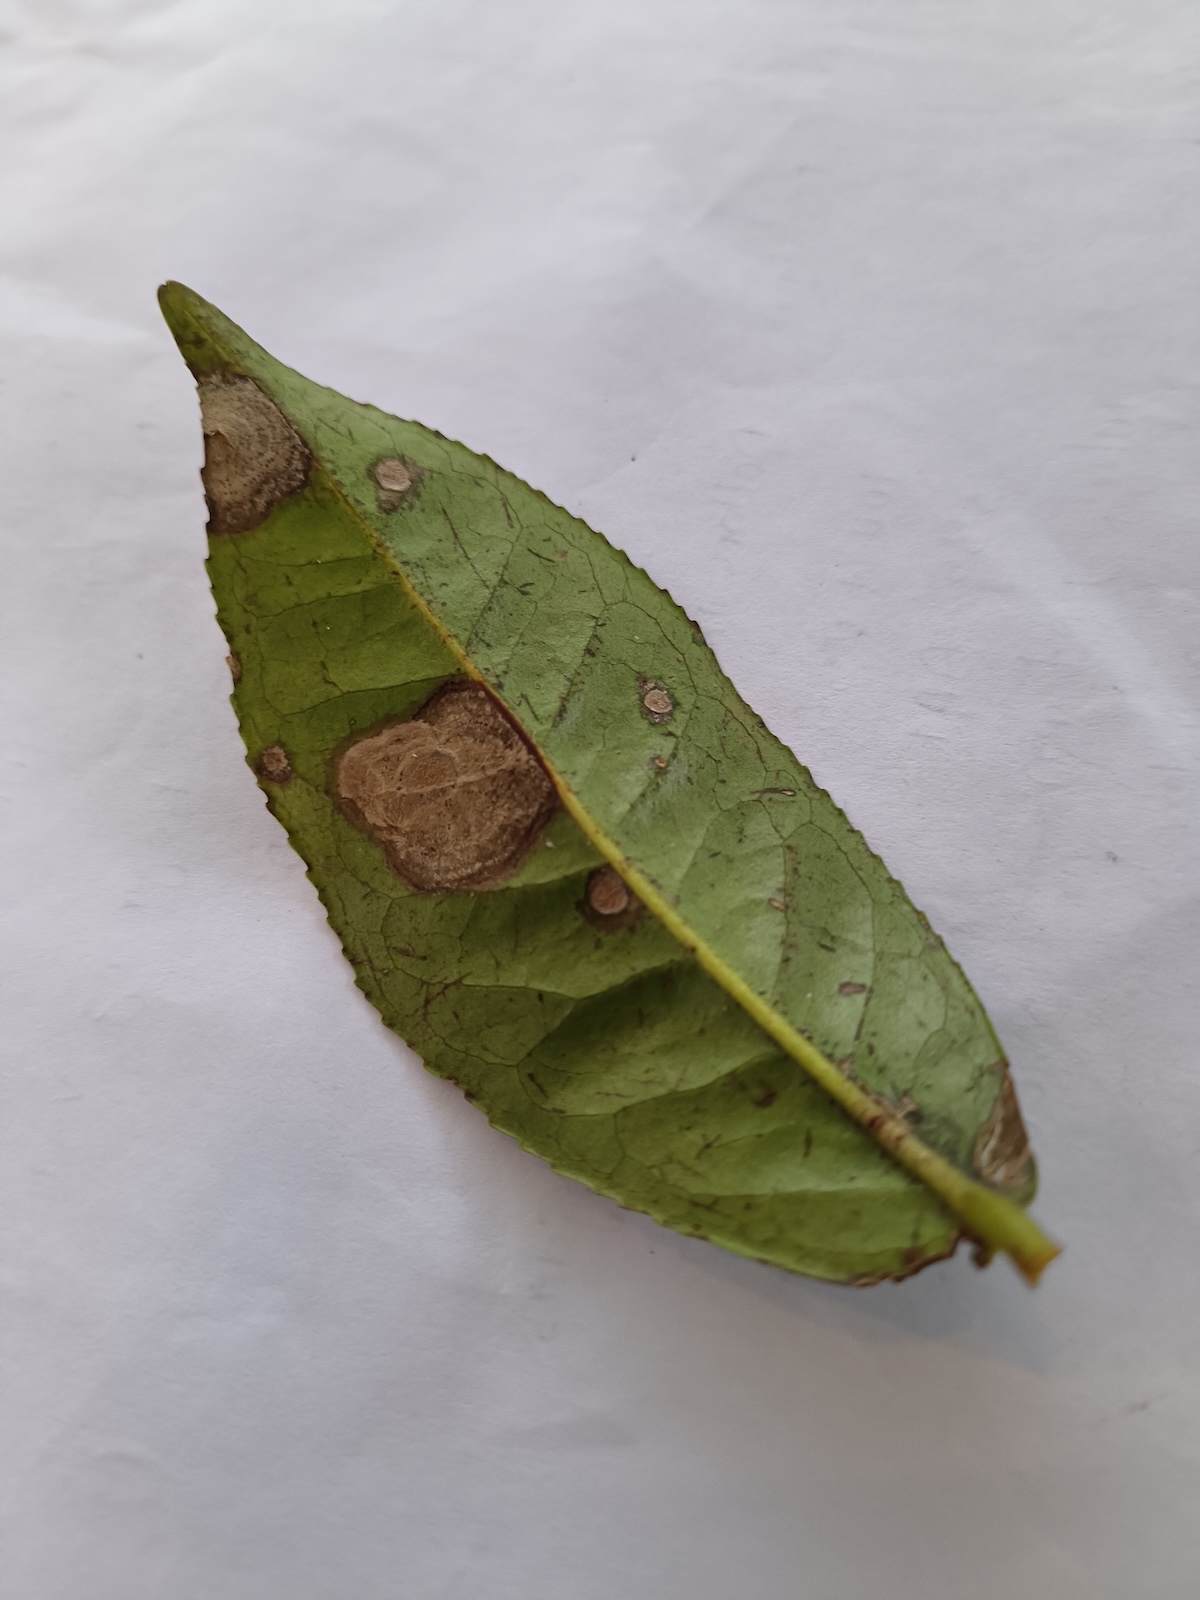
Label: Gray Blight